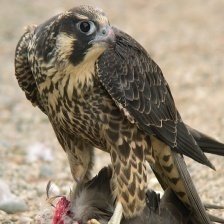
Species: PEREGRINE FALCON
Scientific name: FALCO PEREGRINUS